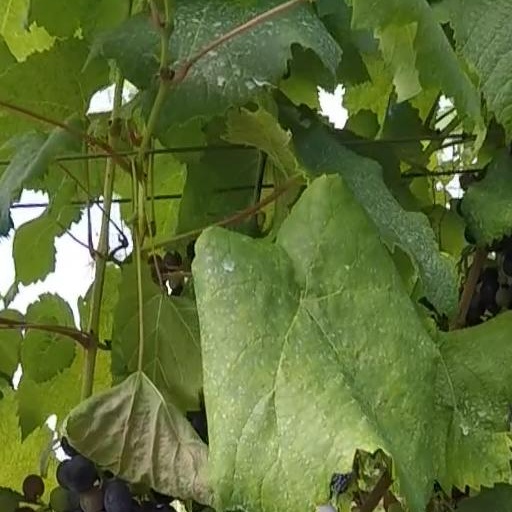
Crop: grape